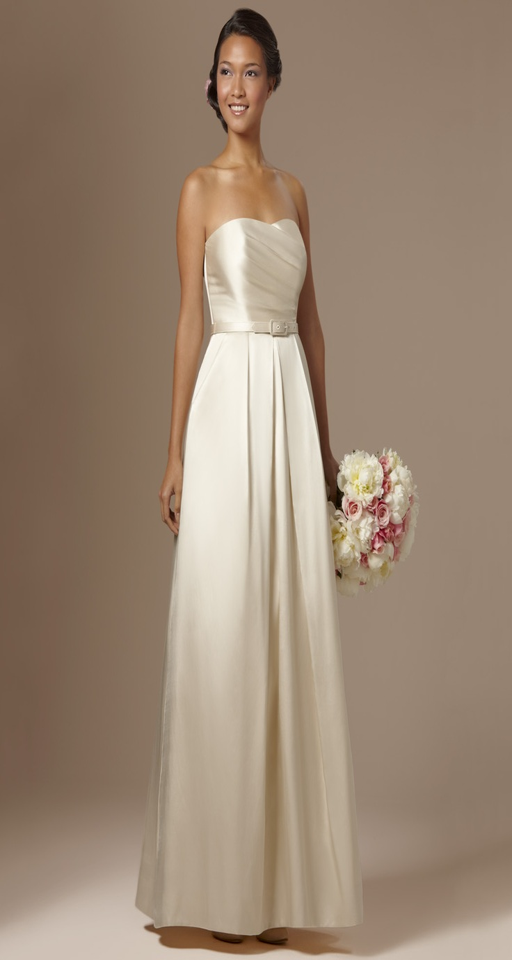
since when did clothing business start selling wedding gowns ... love the details on this gown .